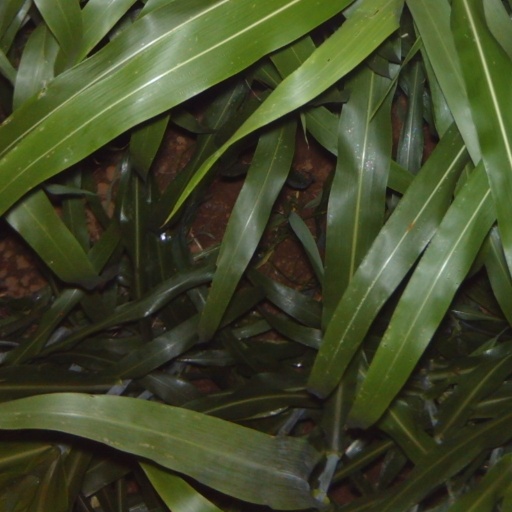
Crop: sorghum